Transport in Jakarta

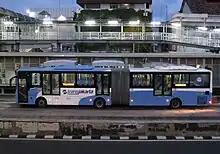
Transjakarta buses use separate lanes to avoid congested roads, and it has the world's longest bus rapid transit routes.

Plenty of taxi cabs are available in the city. Many companies operate & maintain pools of different model of cars in their own brands. Go-Jek and Grab also have wide presence. Vehicle for hire companies accessible by mobile apps, known in Indonesia as "taksi online" (online taxi), has reduced the number of conventional taxi companies operating in Jakarta from 32 to 4 (Blue Bird, Express, Gamya, and Taxiku).